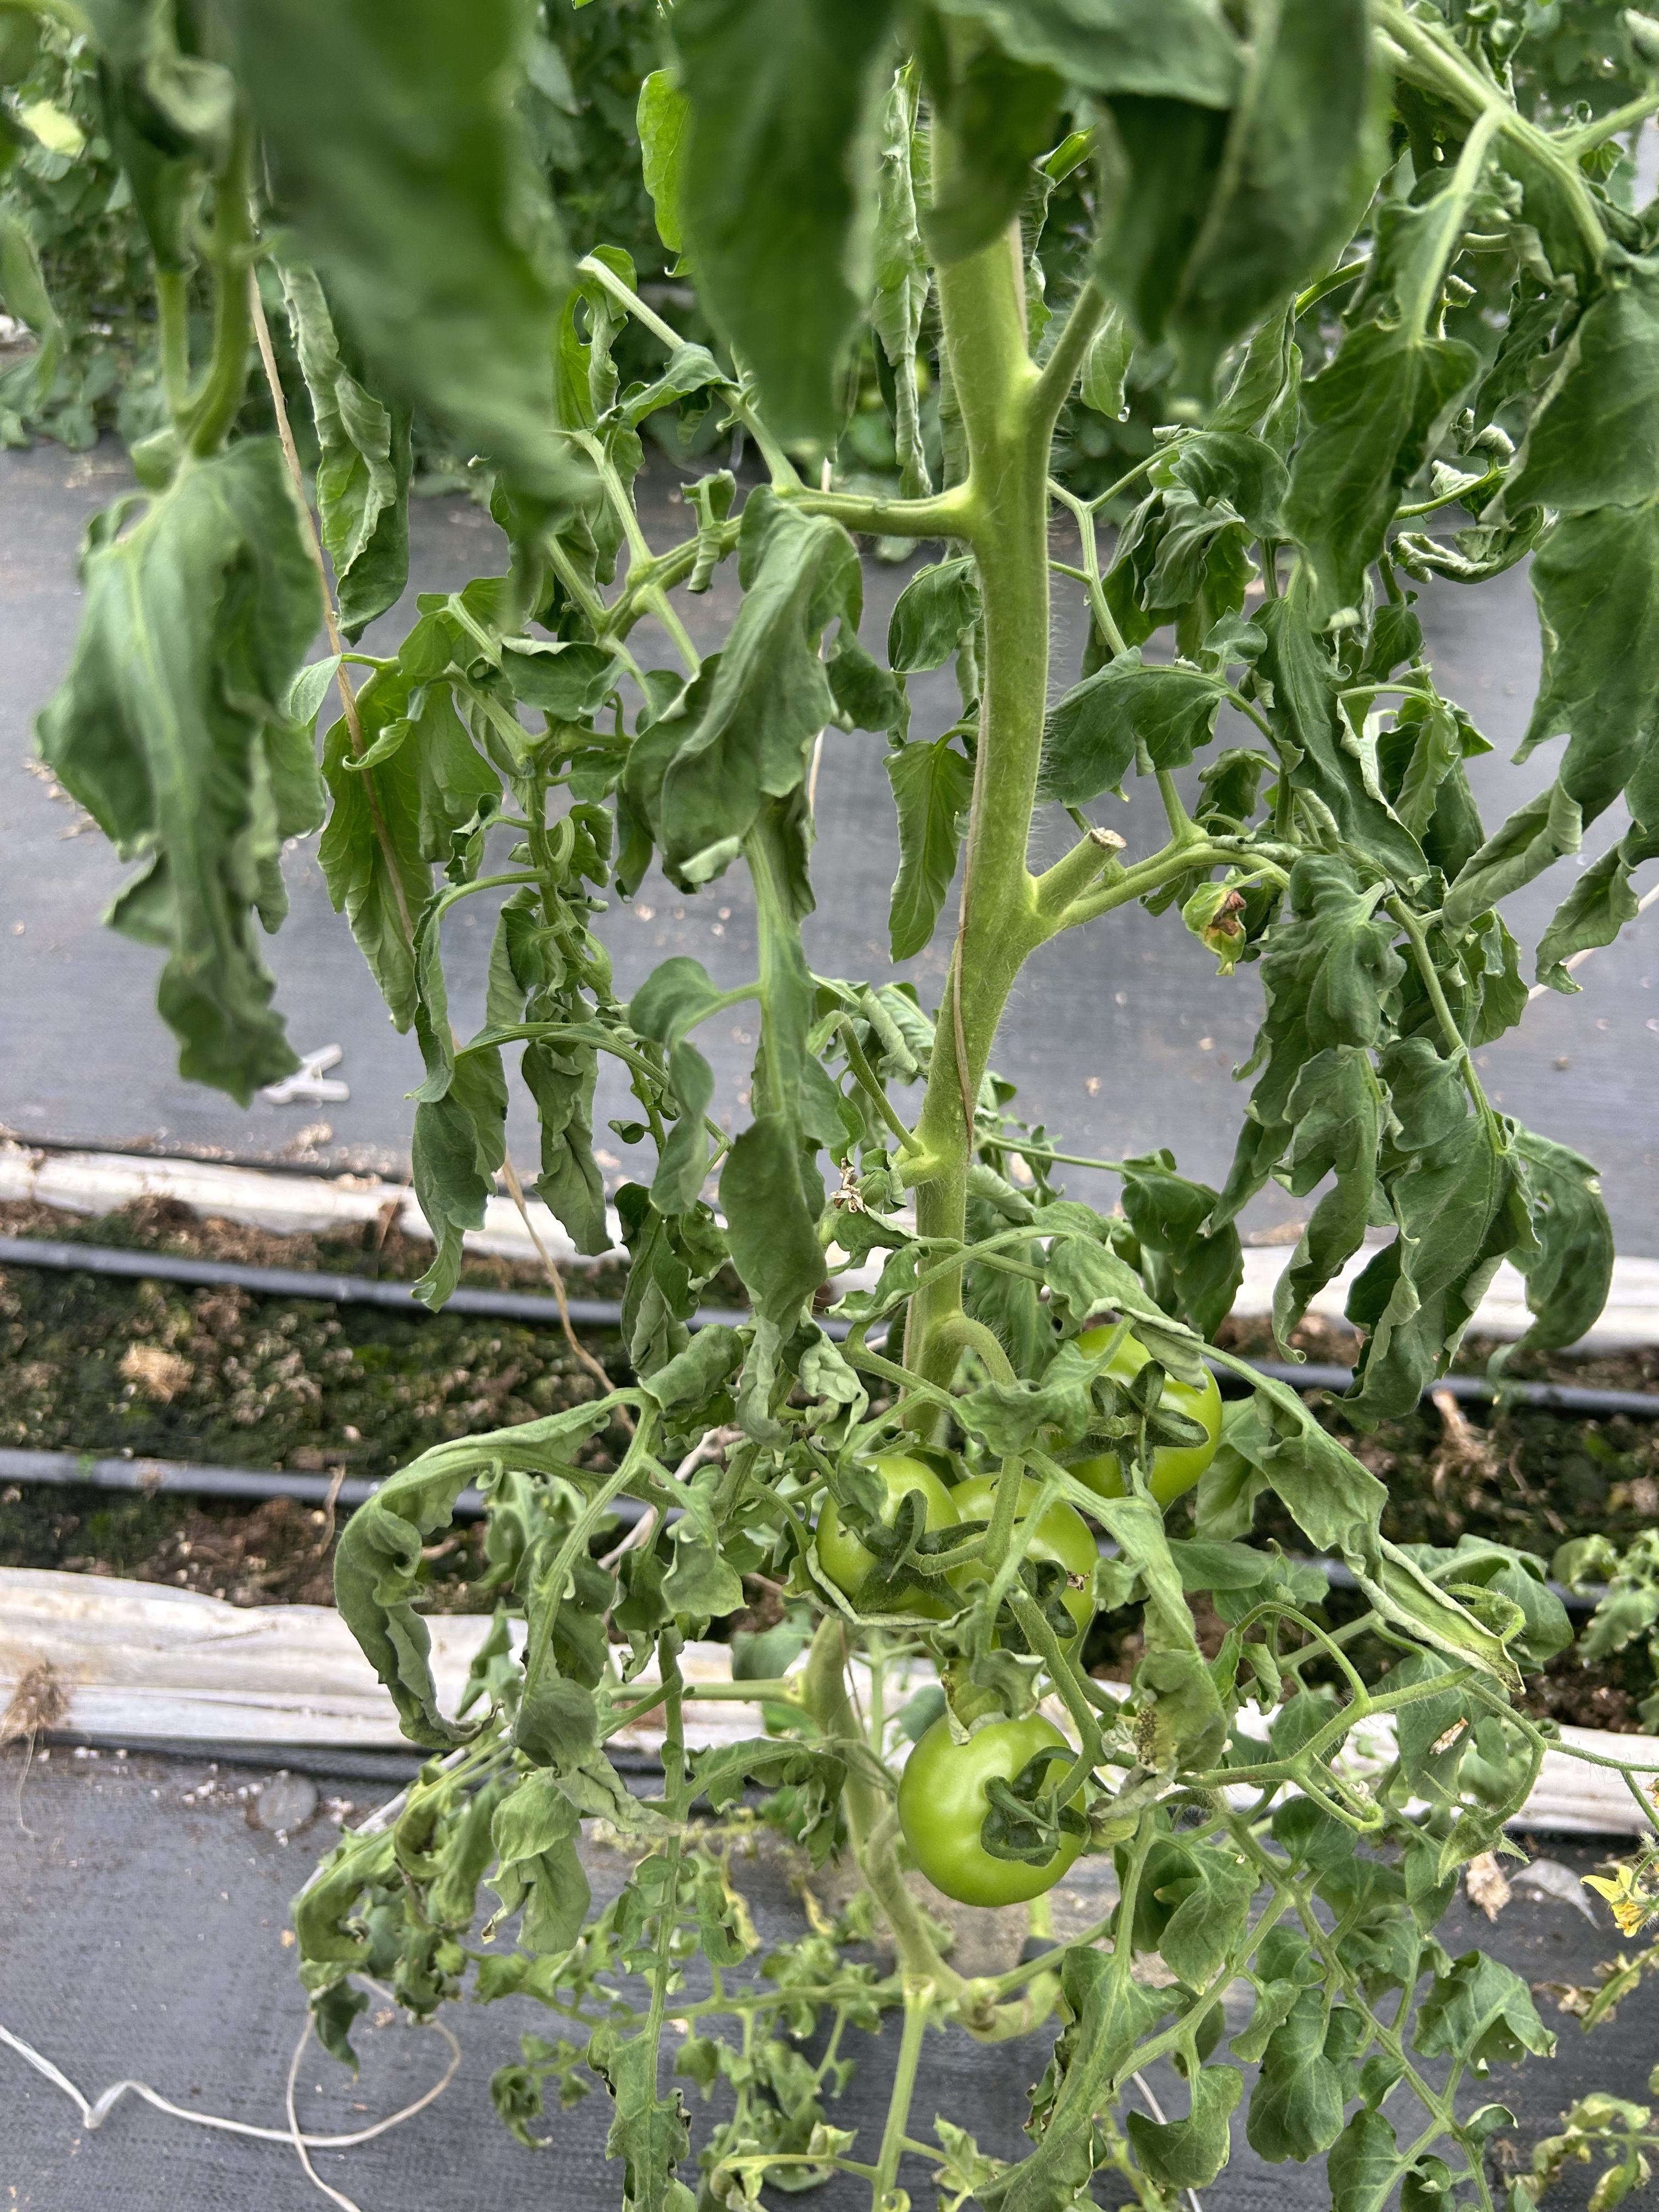
Disease: Wilt